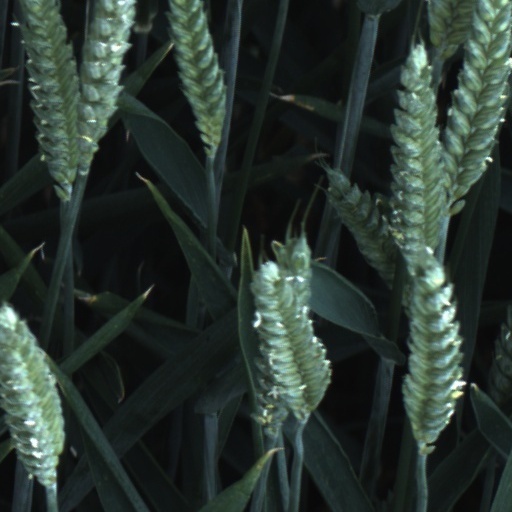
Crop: wheat